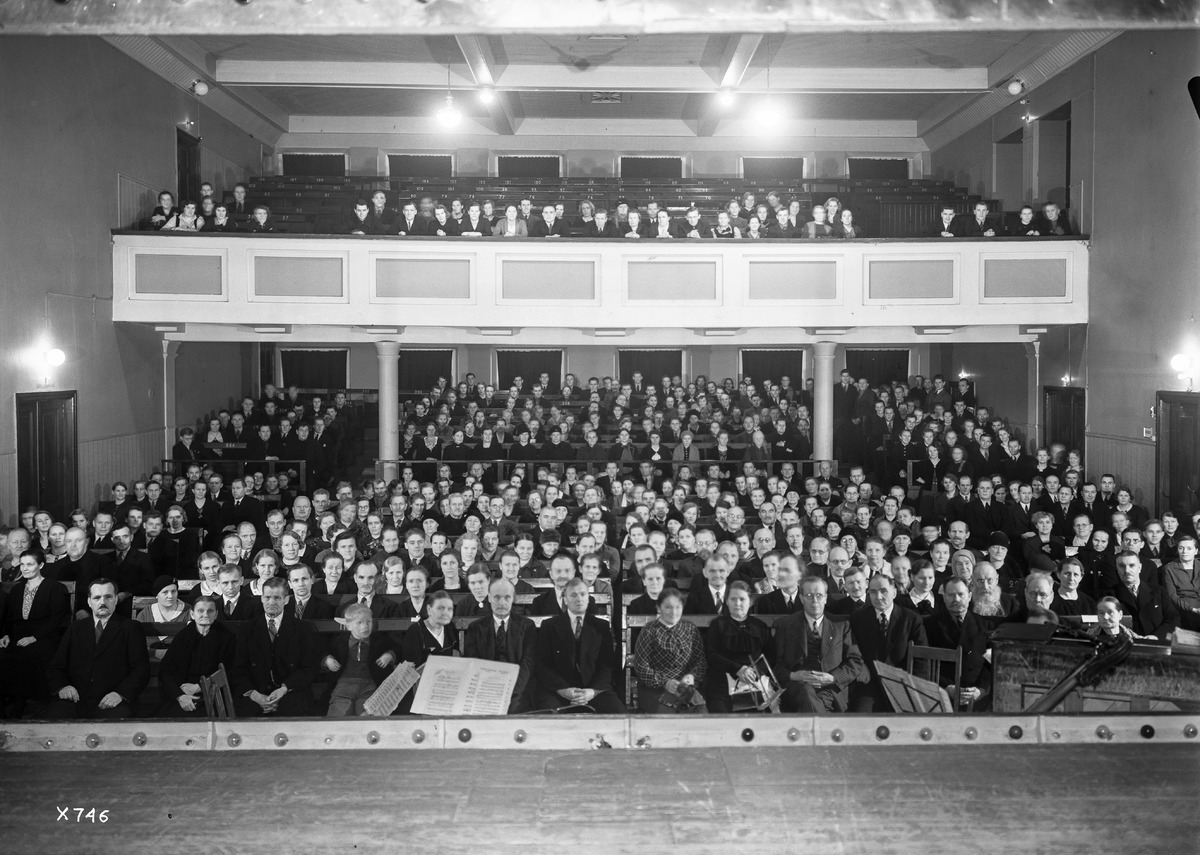
Oulun osuuskaupan 35-vuotisjuhla
The 35th anniversary celebration of Oulu's cooperative shop
sisällön kuvaus: Oulun osuuskaupan 35-vuotisjuhla Oulun työväentalon juhlasalissa 6.11.1936. Juhlan yleisöä. content description: The 35th anniversary celebration of Oulu's cooperative shop at the hall of Oulu People's House on November 6, 1936. Audience at the celebration.
Vuosi: 1936
Paikka: Suomi, Oulu, Suomi, Pohjois-Pohjanmaa, Oulu
Aiheet: osuuskaupat; Osuusliike Arina; Osuuskauppa Arina; sisäkuva; ryhmäkuva; merkkipäivät; osuusliikkeet; yleisö; anniversaries; cooperative shops; consumer cooperatives; retail cooperatives; audiences